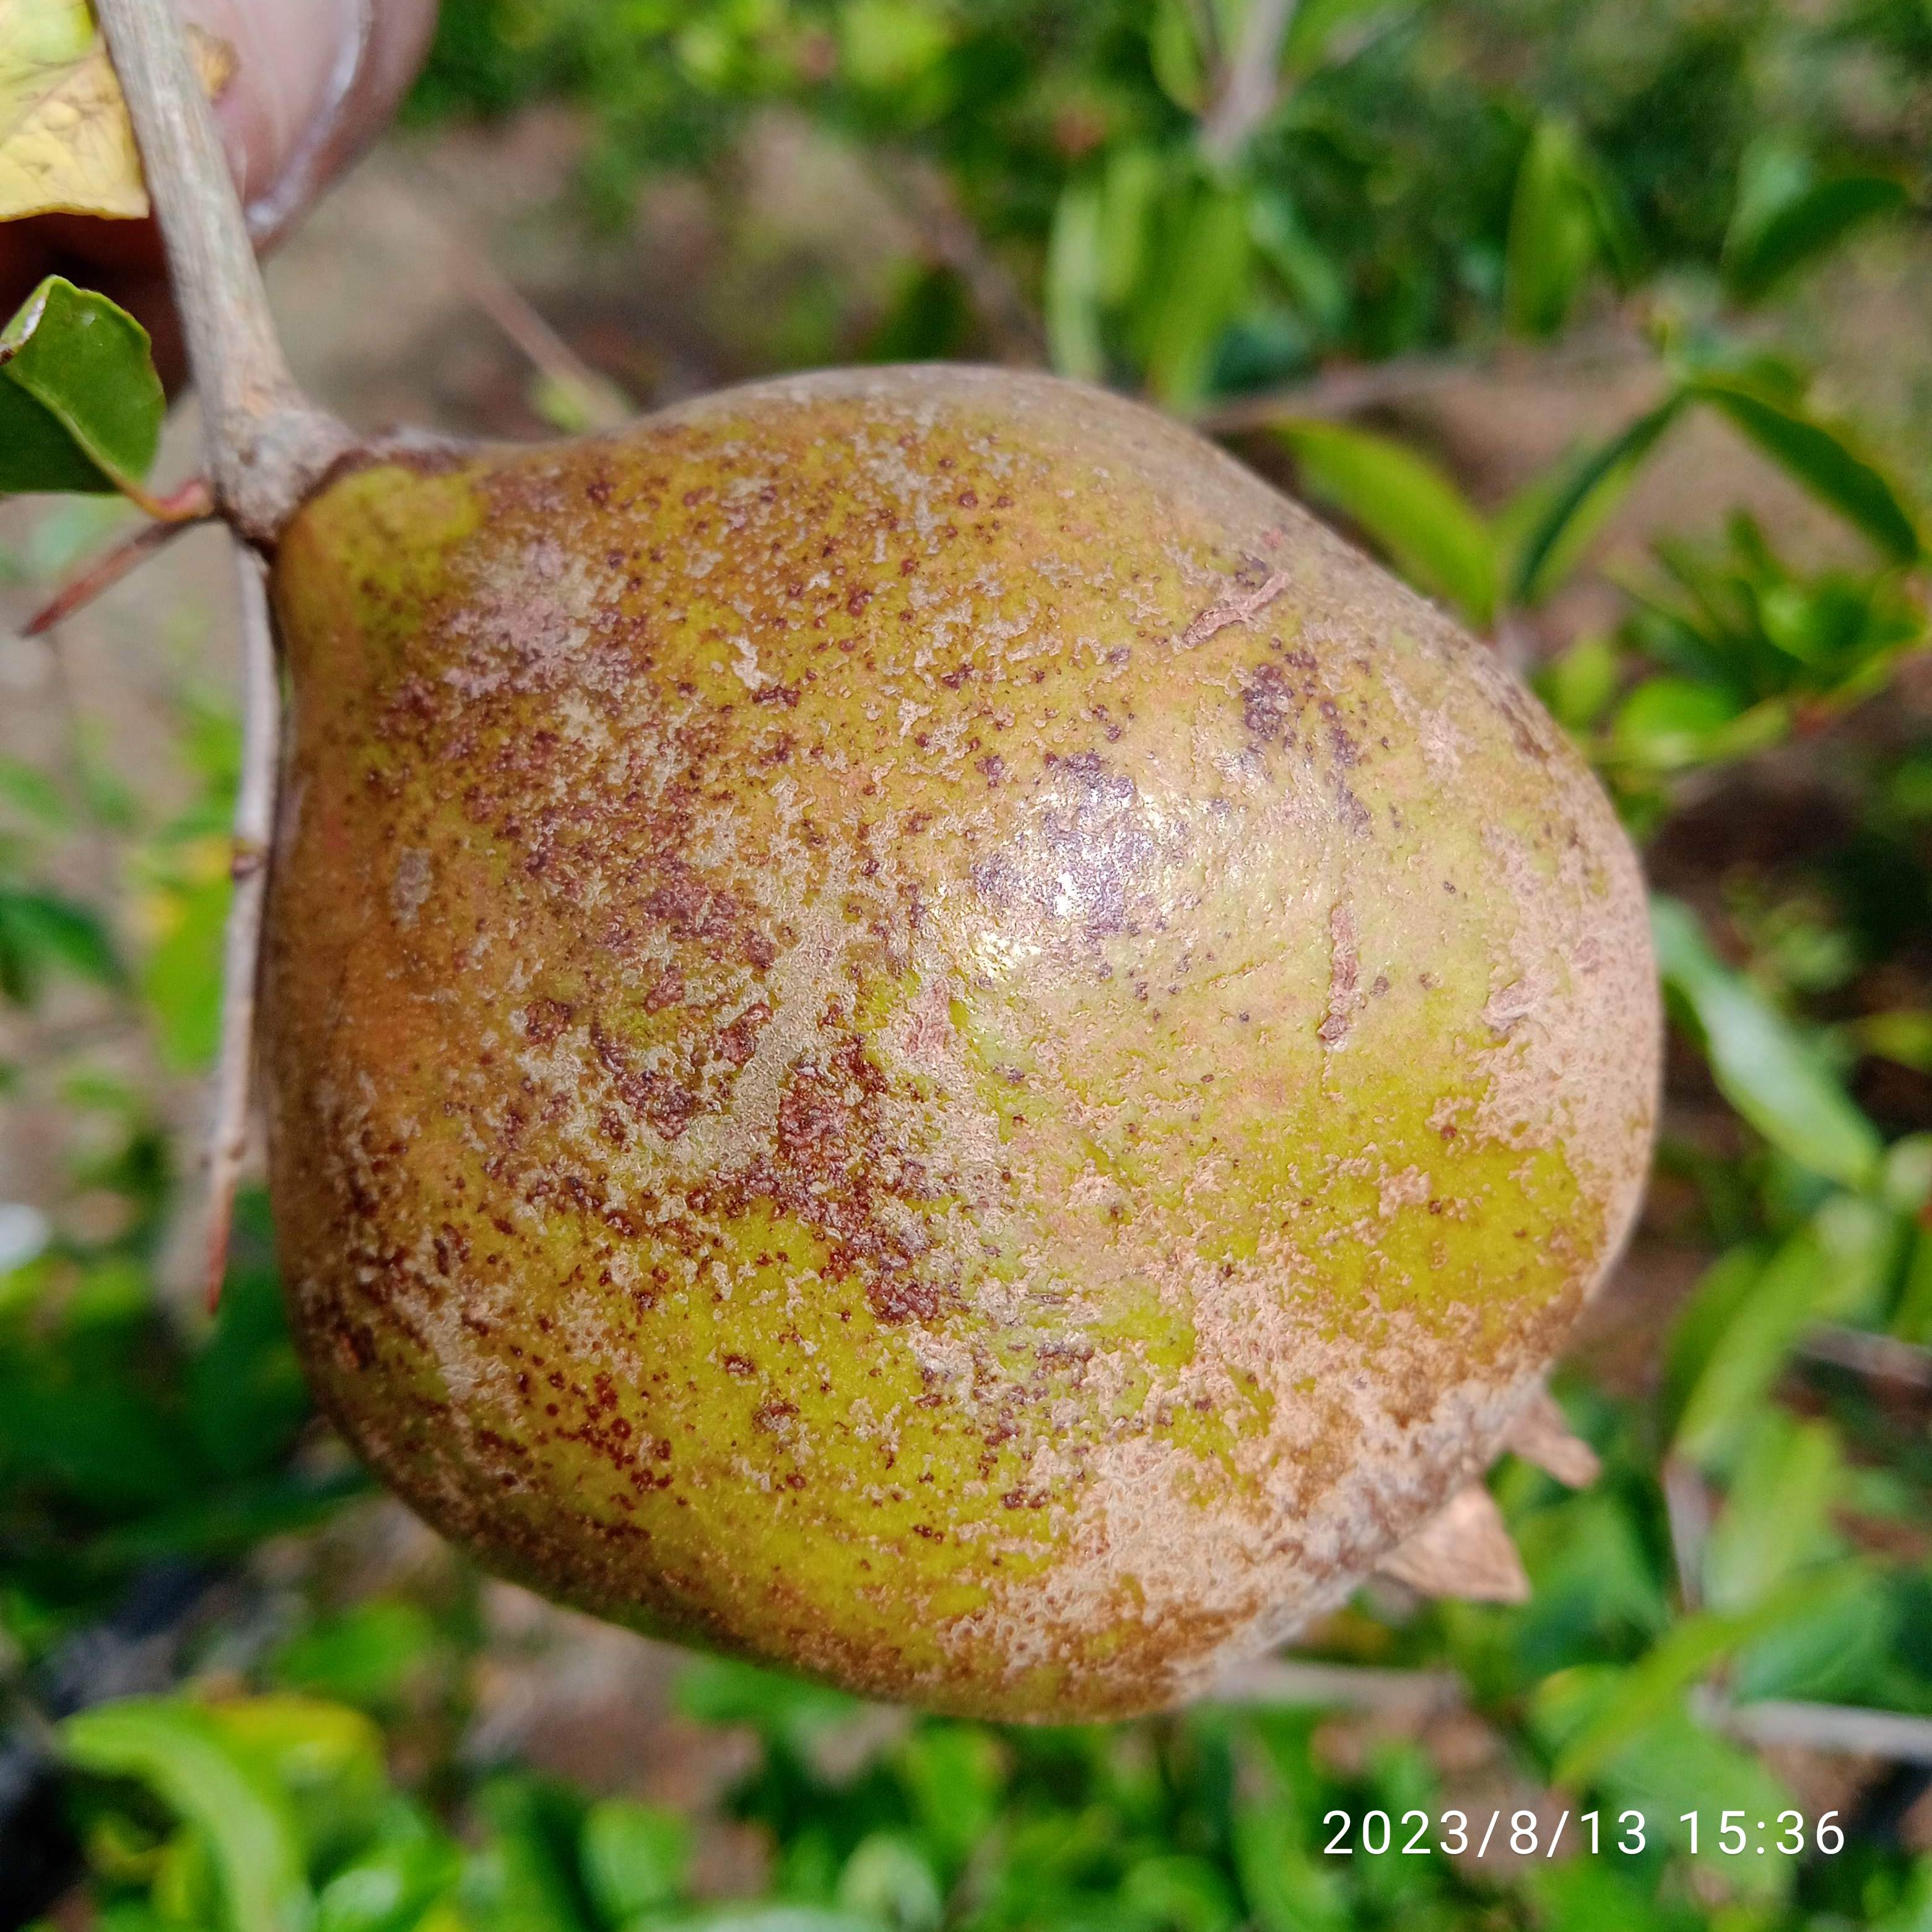
Label: Cercospora